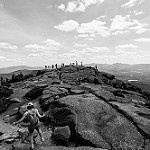
Label: B & W